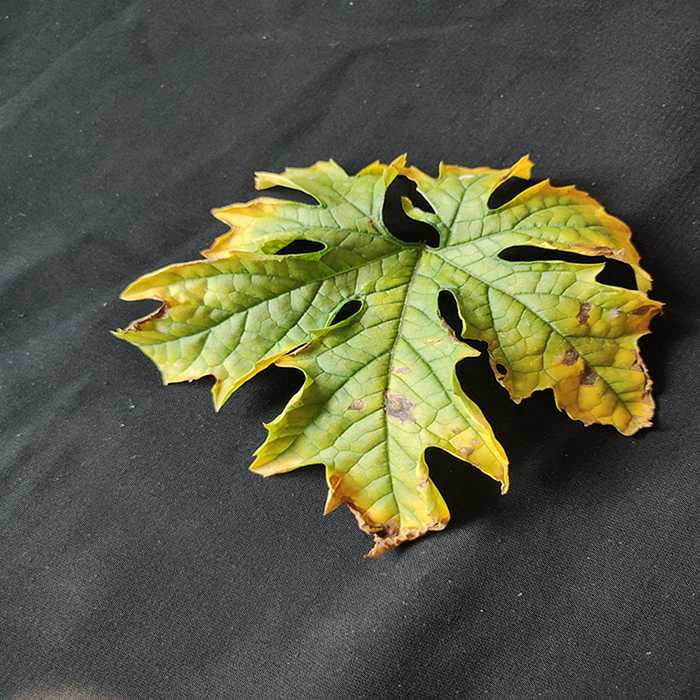
Plant: Bitter Gourd
Label: Fusarium wilt